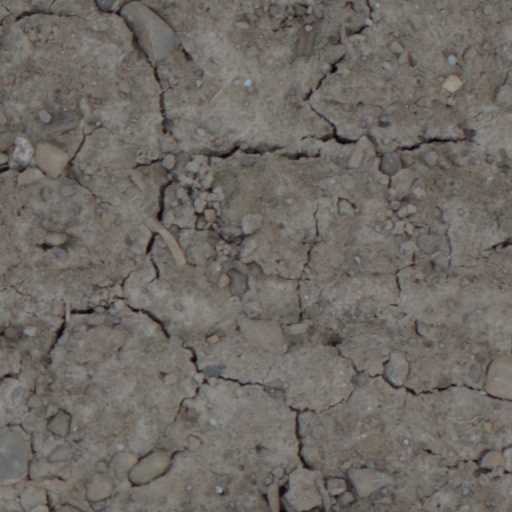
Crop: wheat